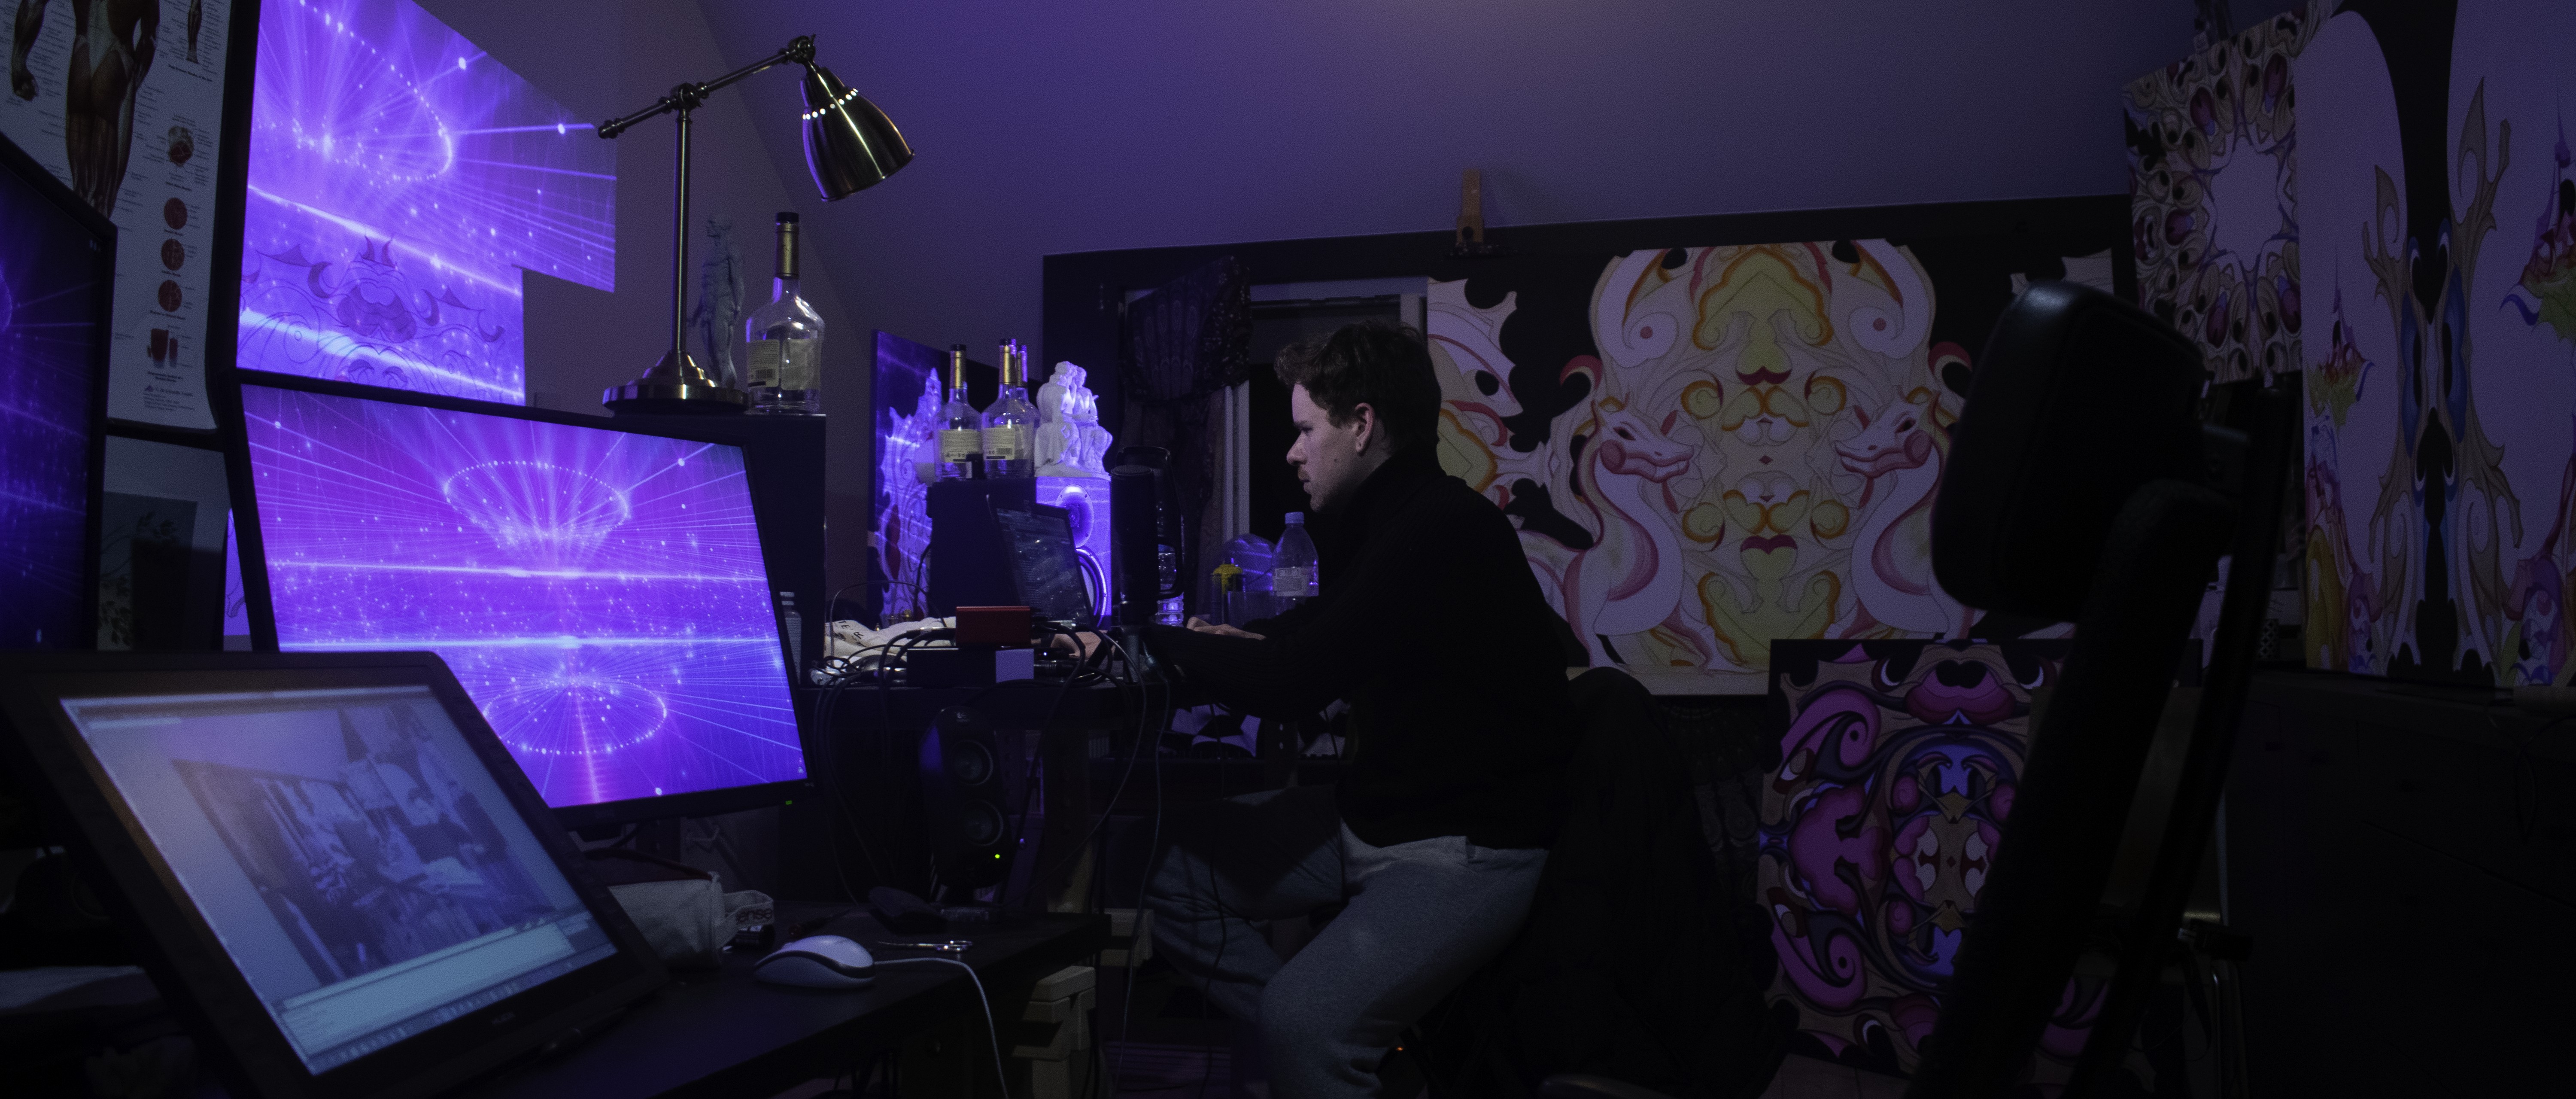
Brecht, Corbeel, illustration, art, work, photography, outside, inside, light, composition, national, nature, color, colour, design, popular, tree, france, belgium, germany, italy, brussels, Brecht Corbeel, decoration, props, concept art, photobashing, reference, blog, people, panda, purple, electronics, performance, electronic device, animation, darkness, multimedia, media